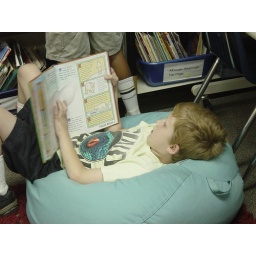
Sean enjoys a book in the classroom library.